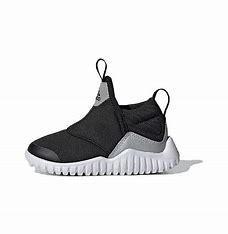
Brand: adidas
Model: Rapidazen I